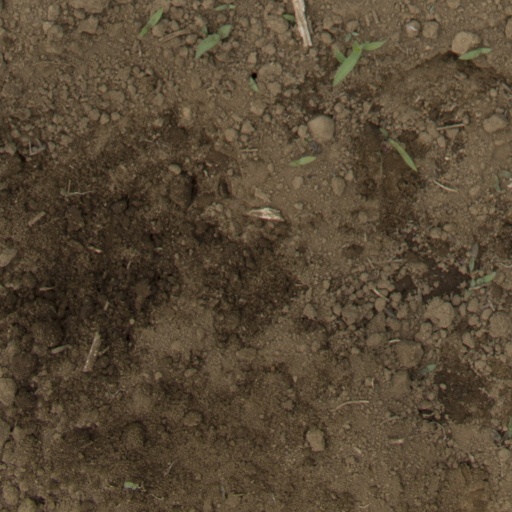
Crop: Jerusalem artichoke